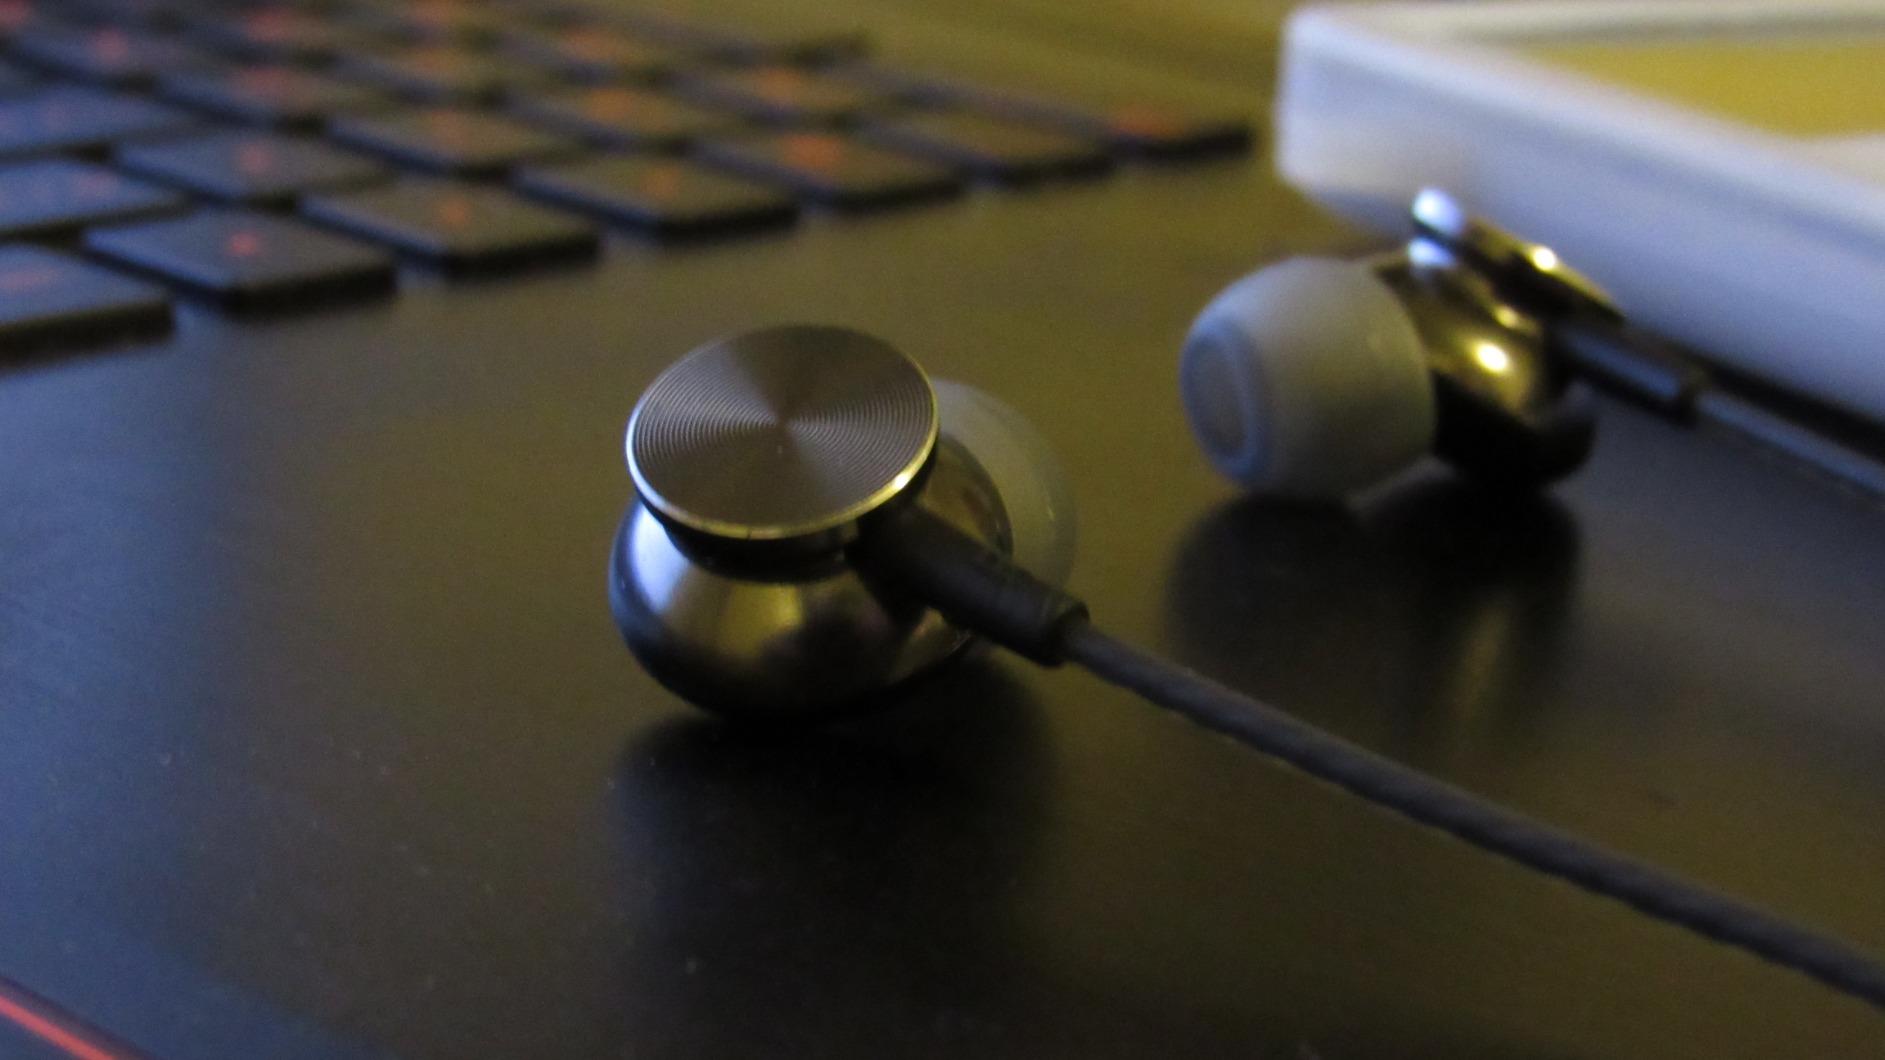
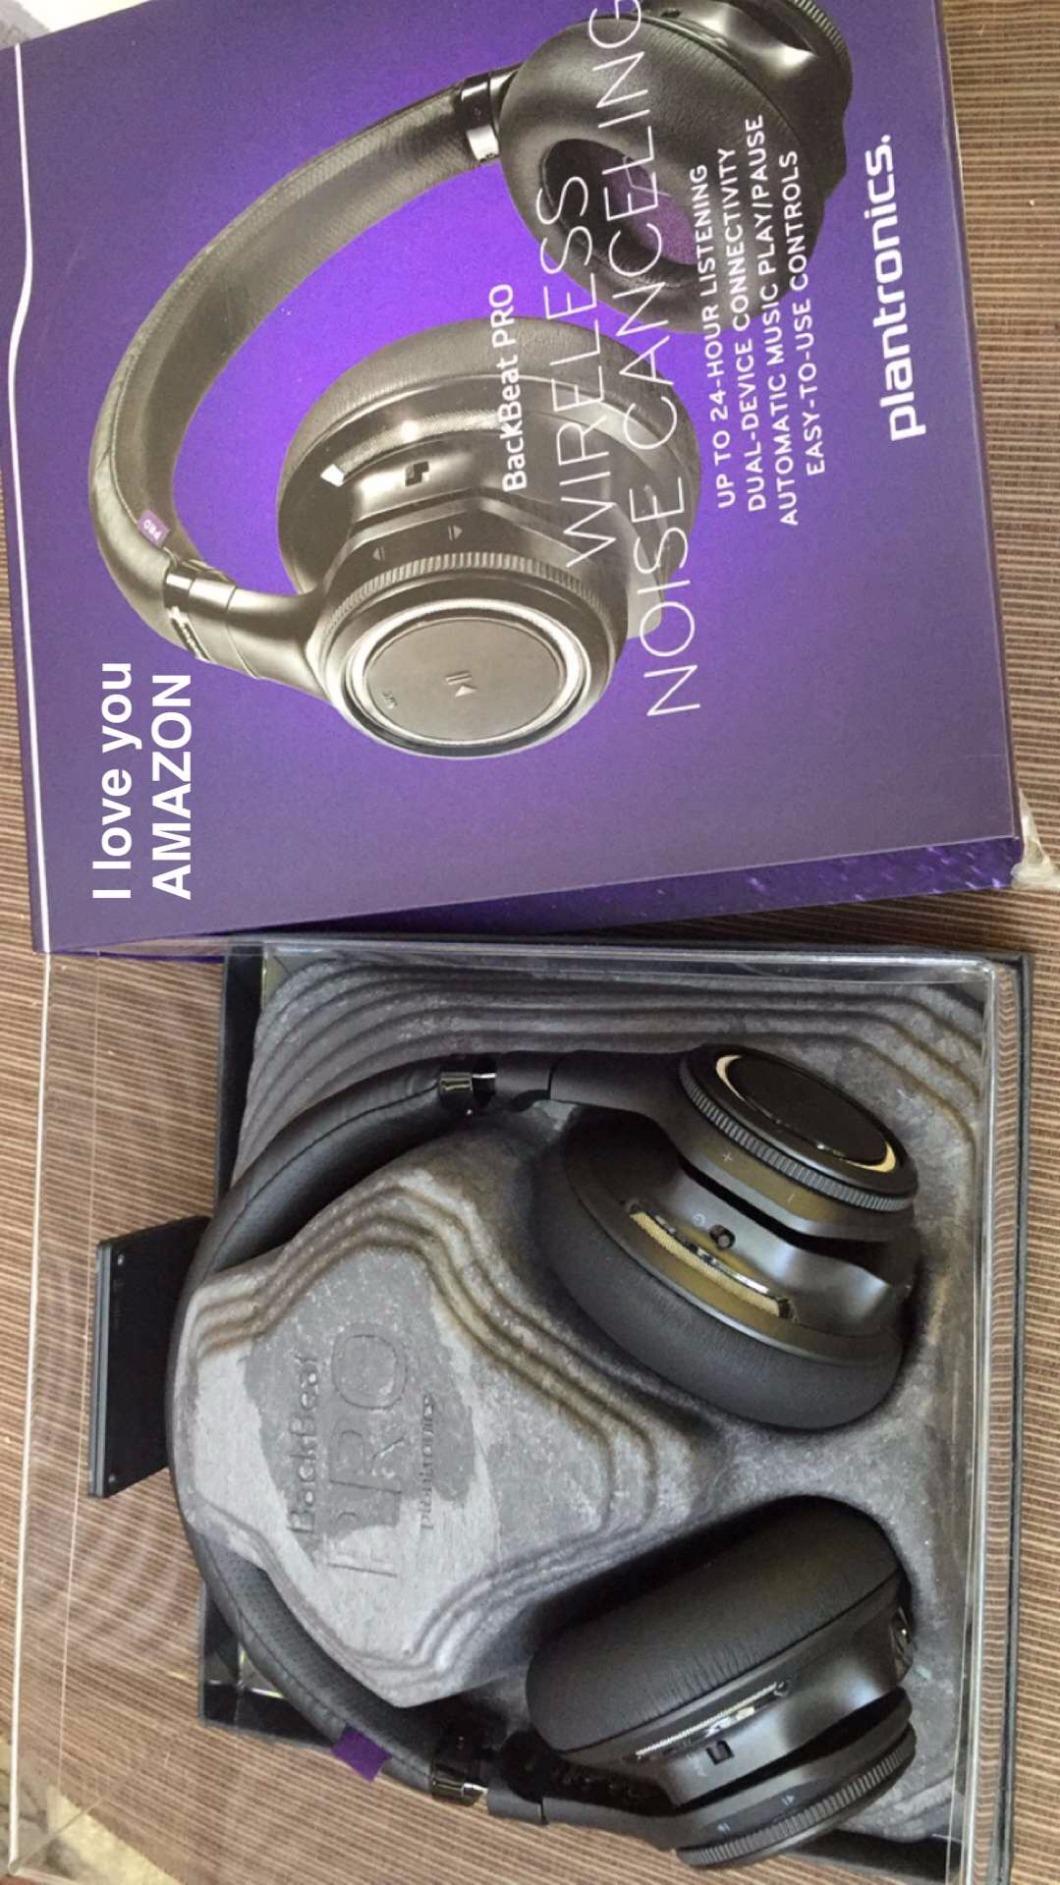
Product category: headphones
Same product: no